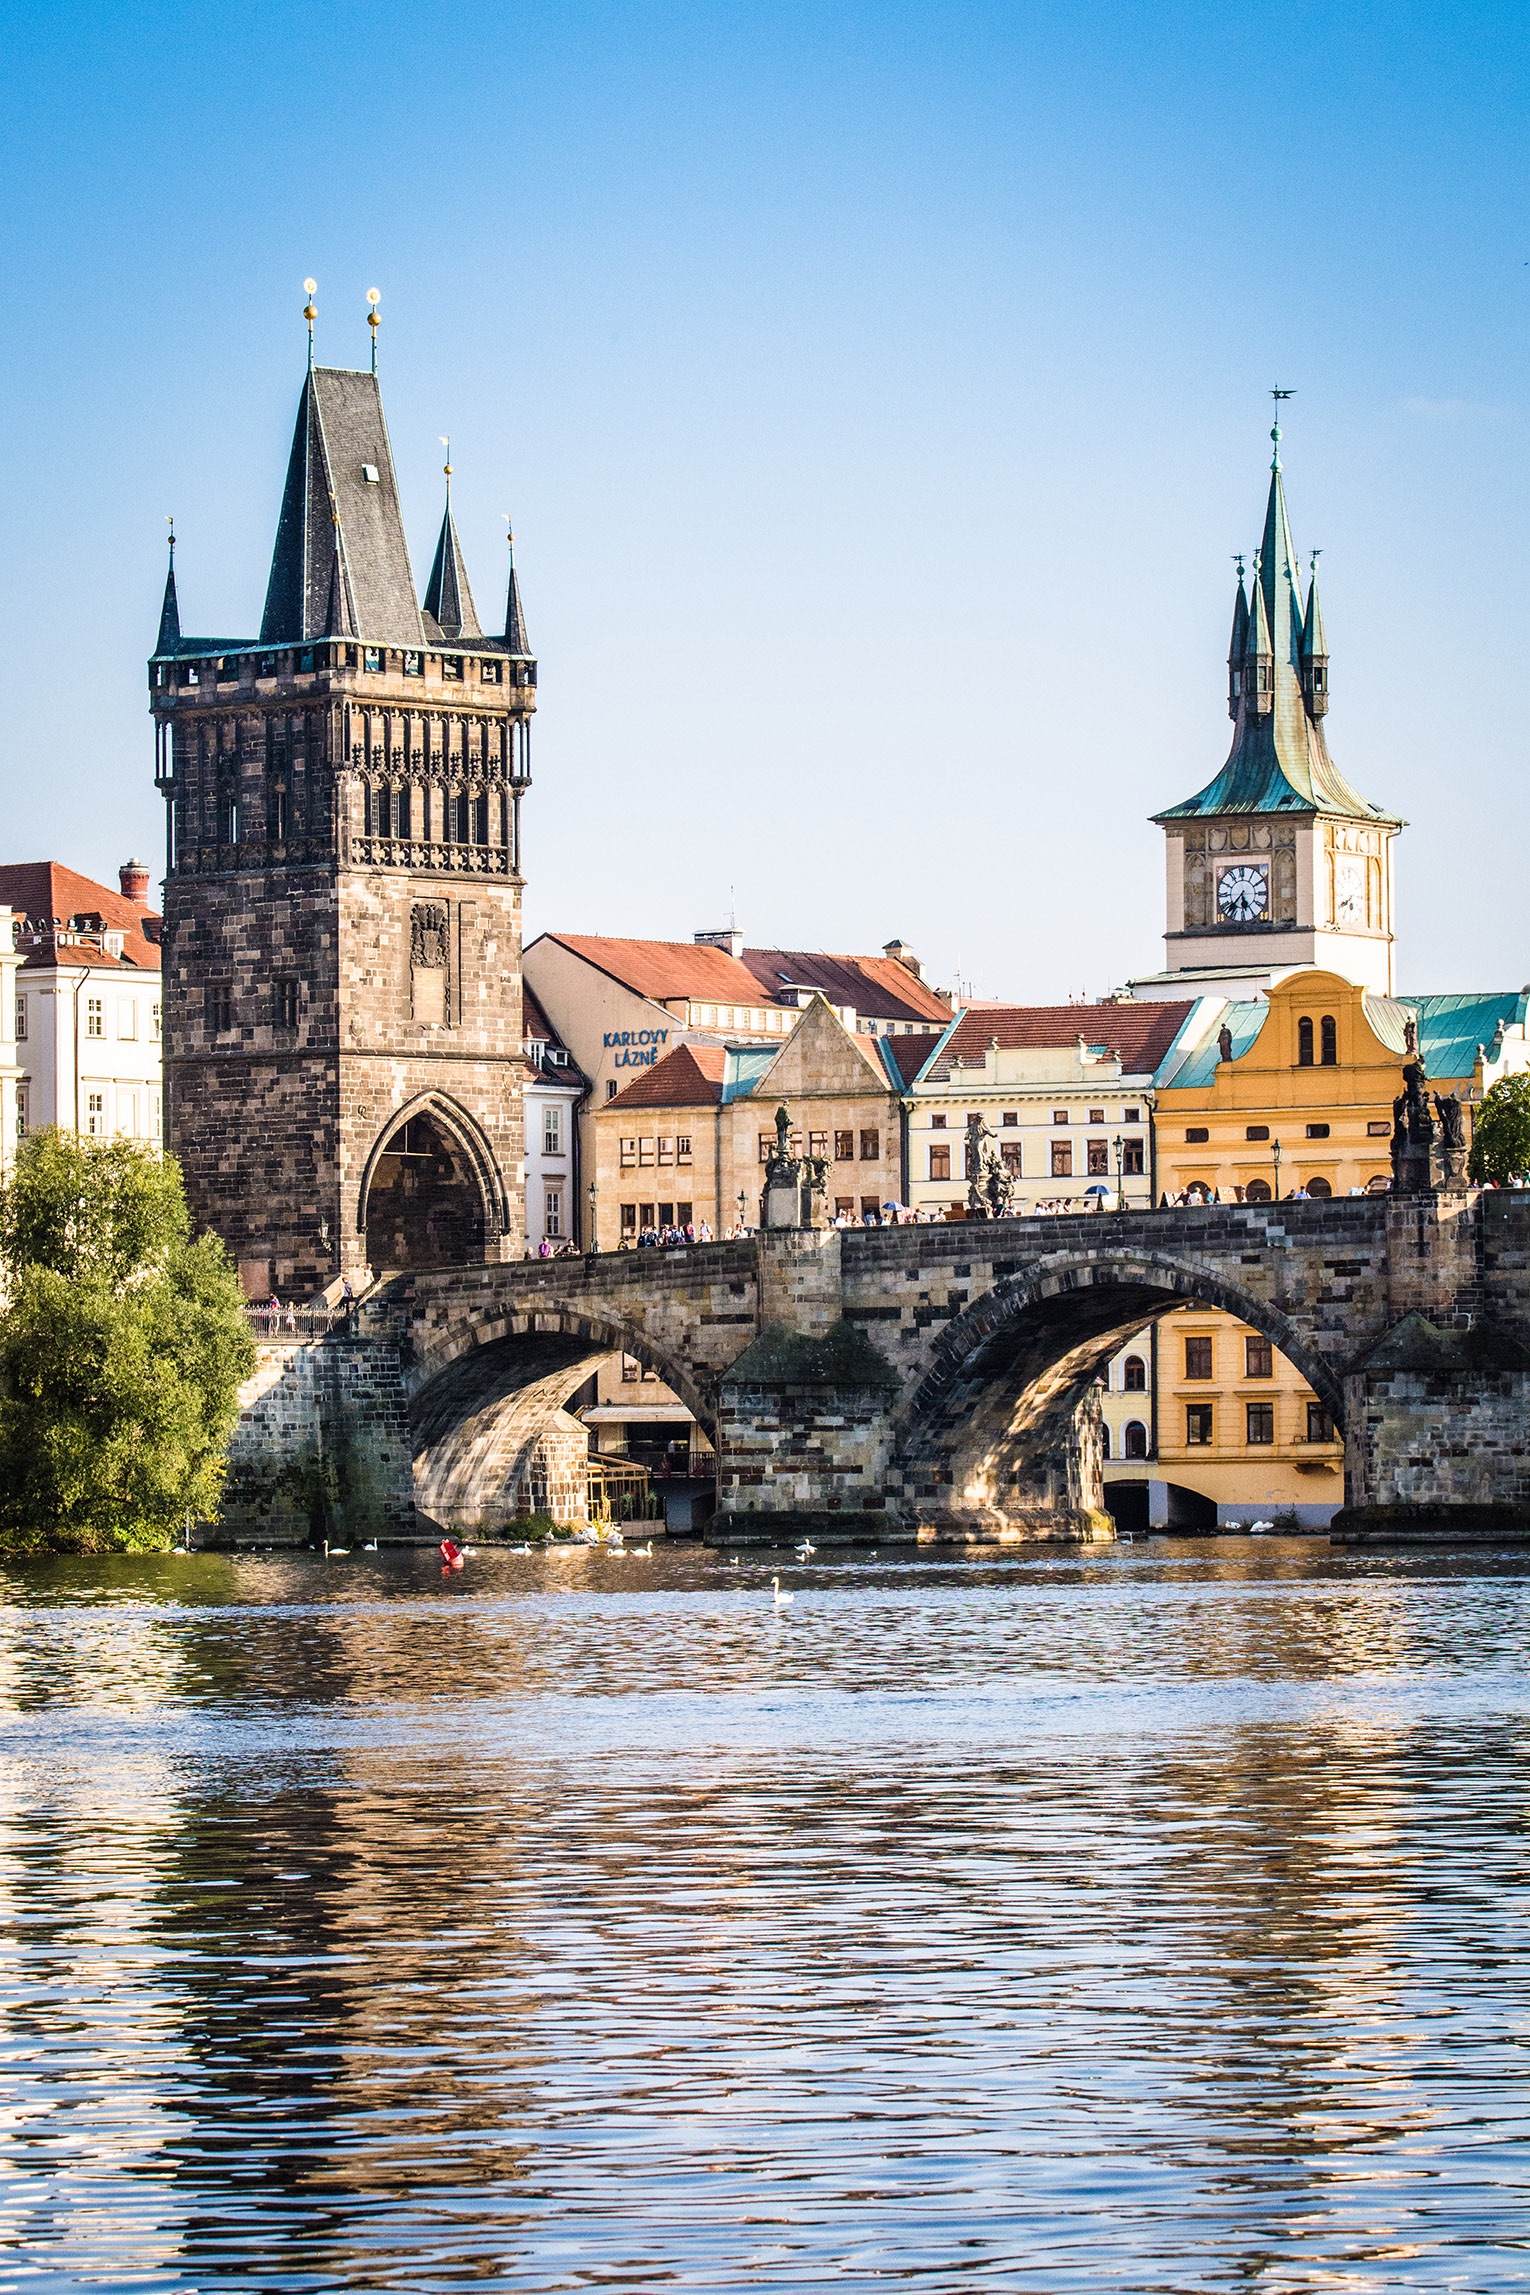
town, building, chateau, palace, river, cityscape, vacation, reflection, tower, castle, landmark, tourism, waterway, water castle